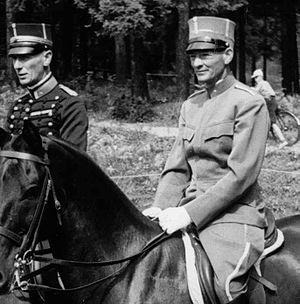
Gehnäll Persson, né le 21 août 1910 à Steneby et mort le 19 juillet 1976 à Köping, est un cavalier suédois de dressage.